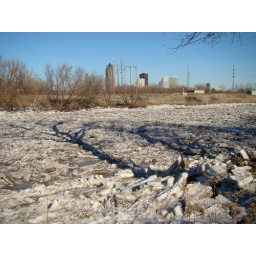
the shadows from the trees drape over the Raccoon river with downtown Des Moines Iowa in the background.